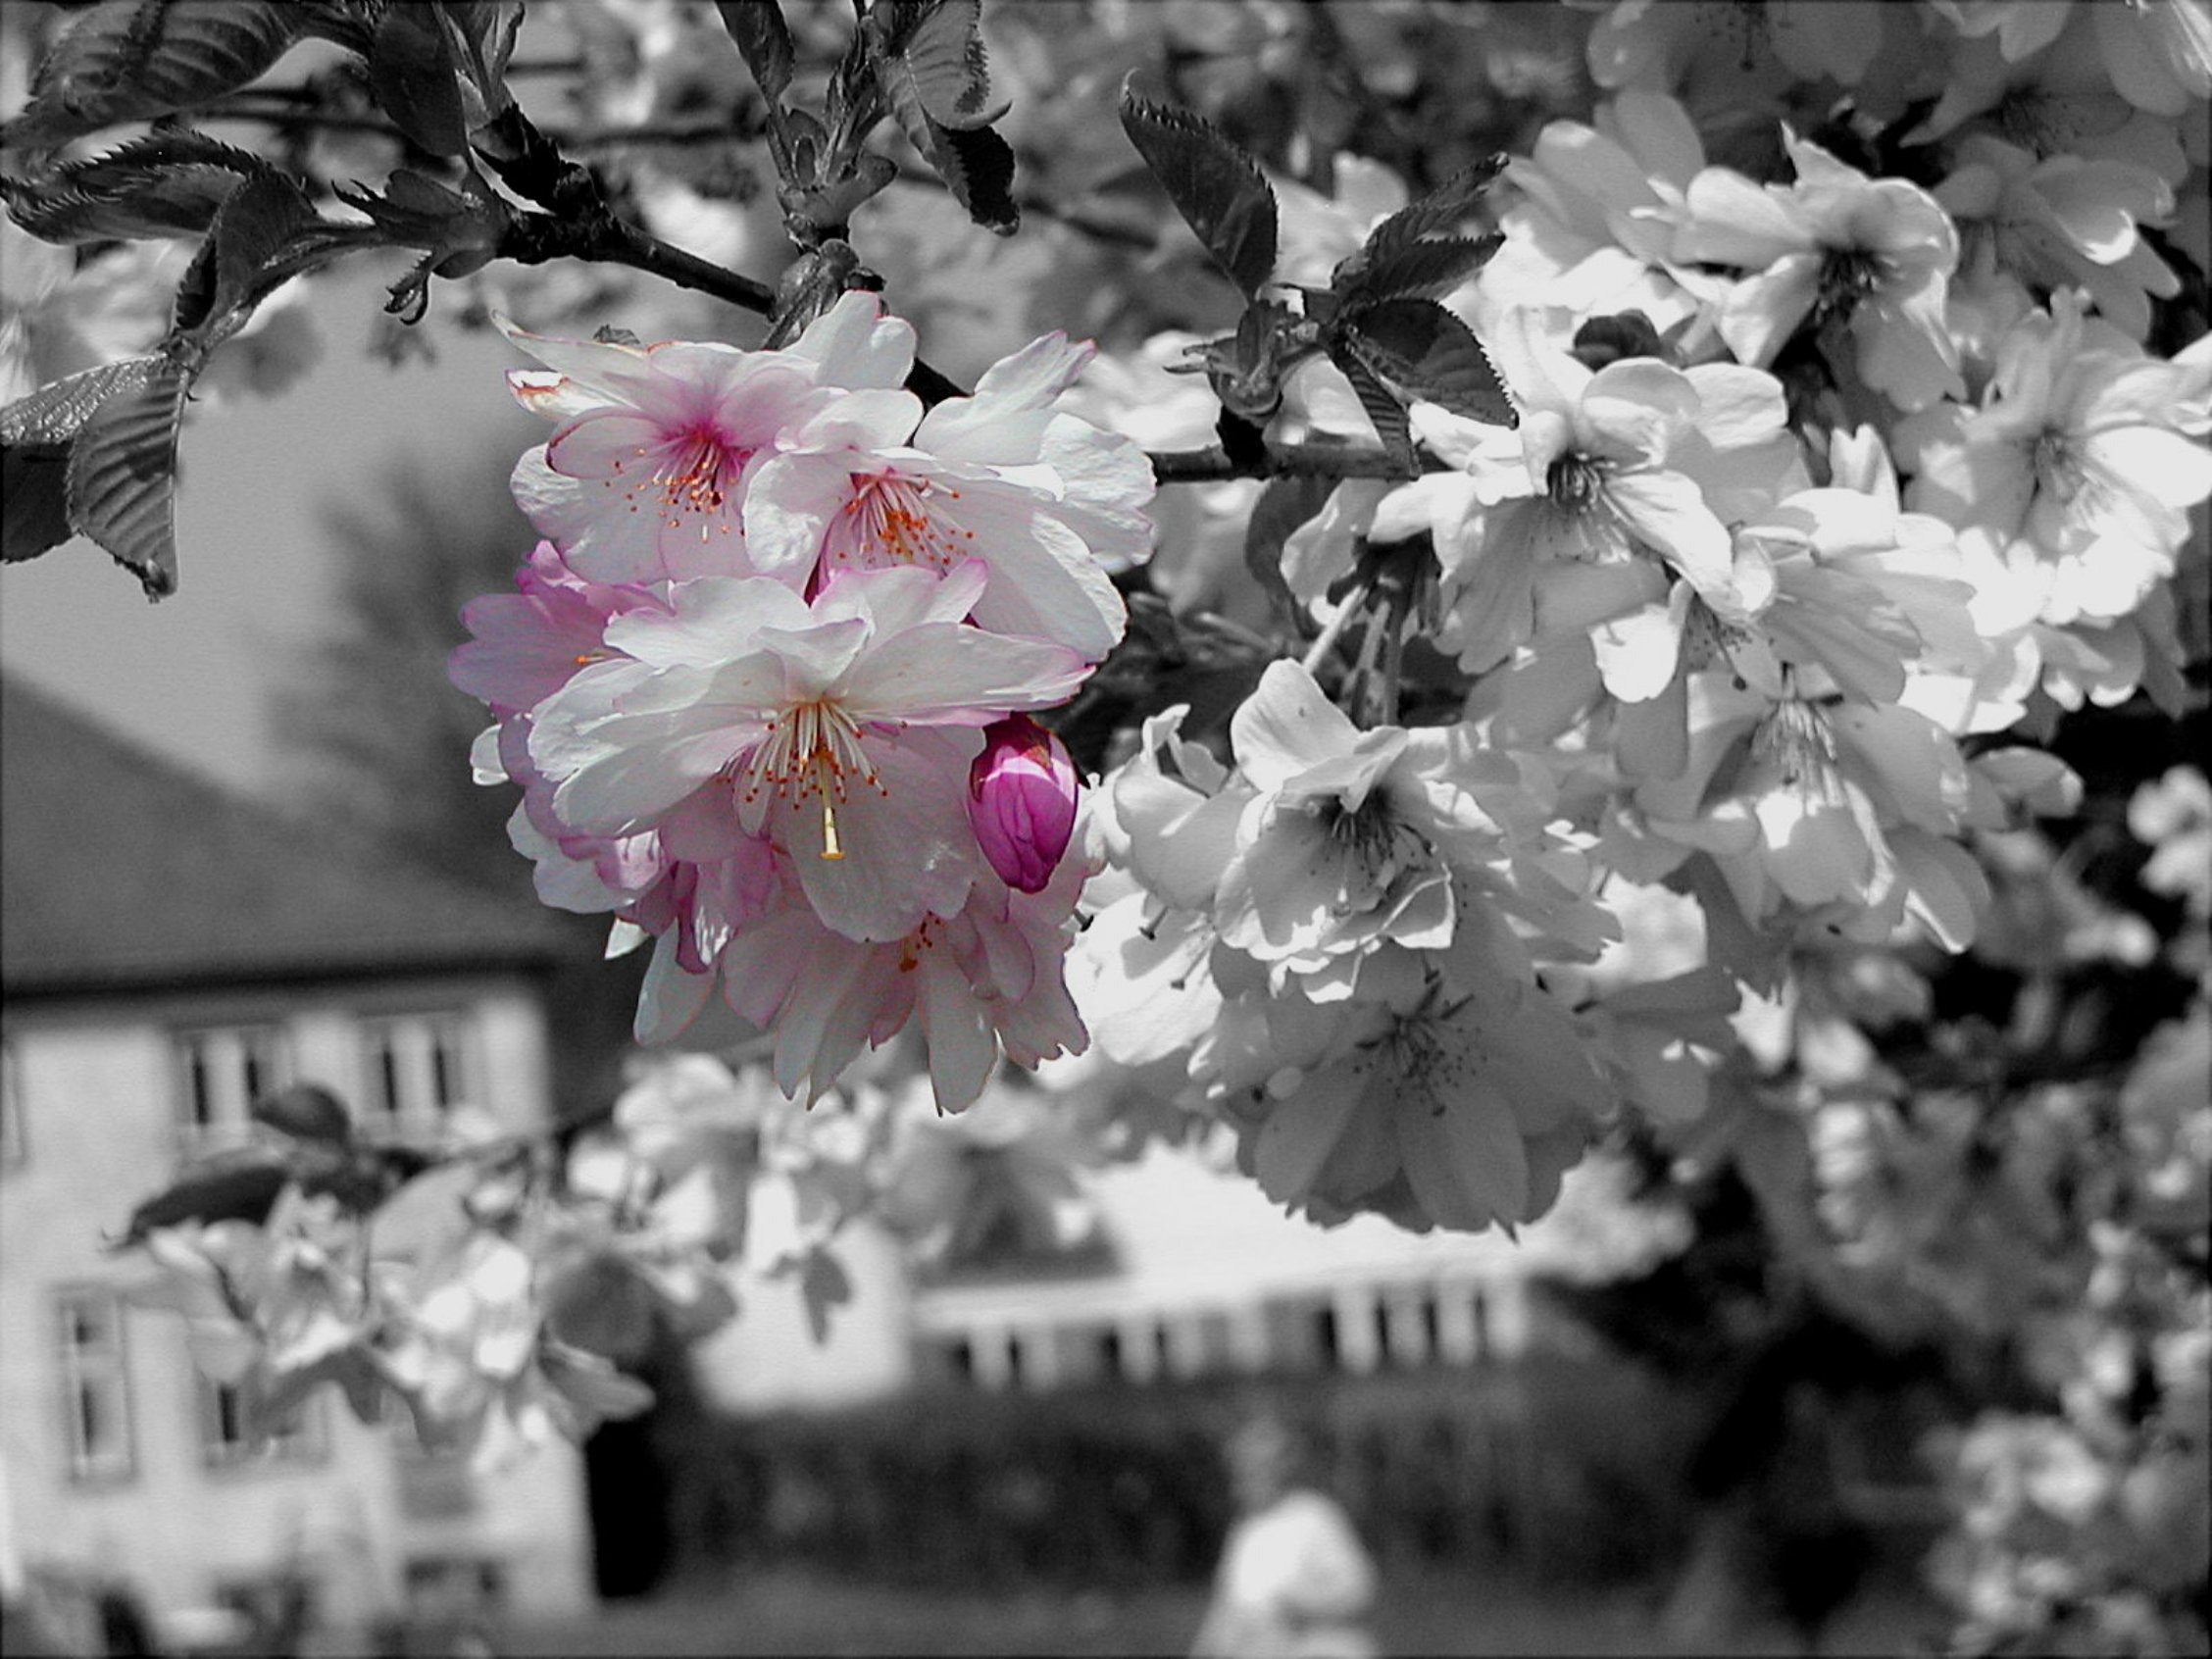
branch, blossom, black and white, plant, white, photography, flower, petal, spring, monochrome, pink, flora, season, cherry blossom, cherry, macro photography, cherry blossoms, monochrome photography, exceptional